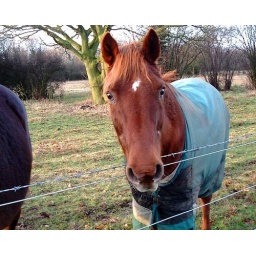
Working horse in field at Hortonwood Telford Shropshire